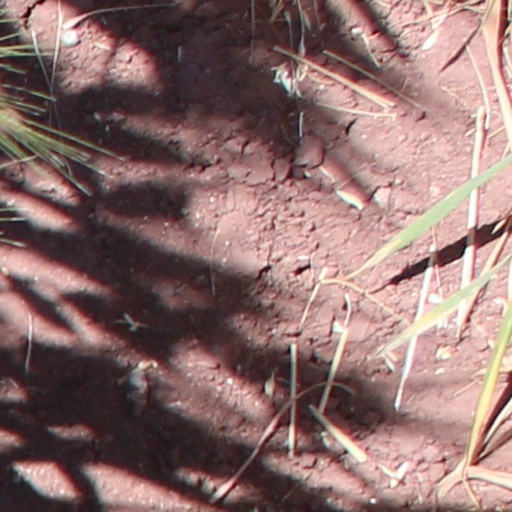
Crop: wheat